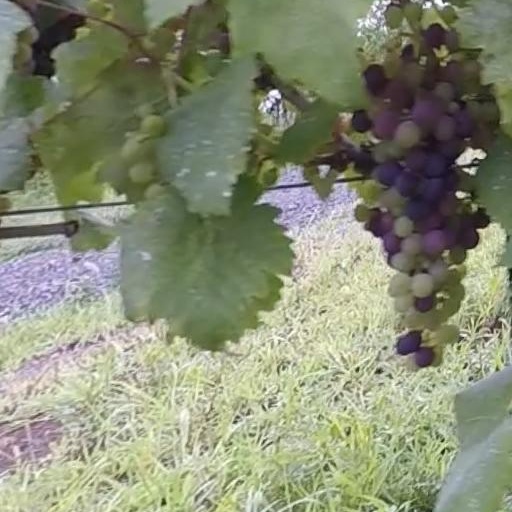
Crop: grape